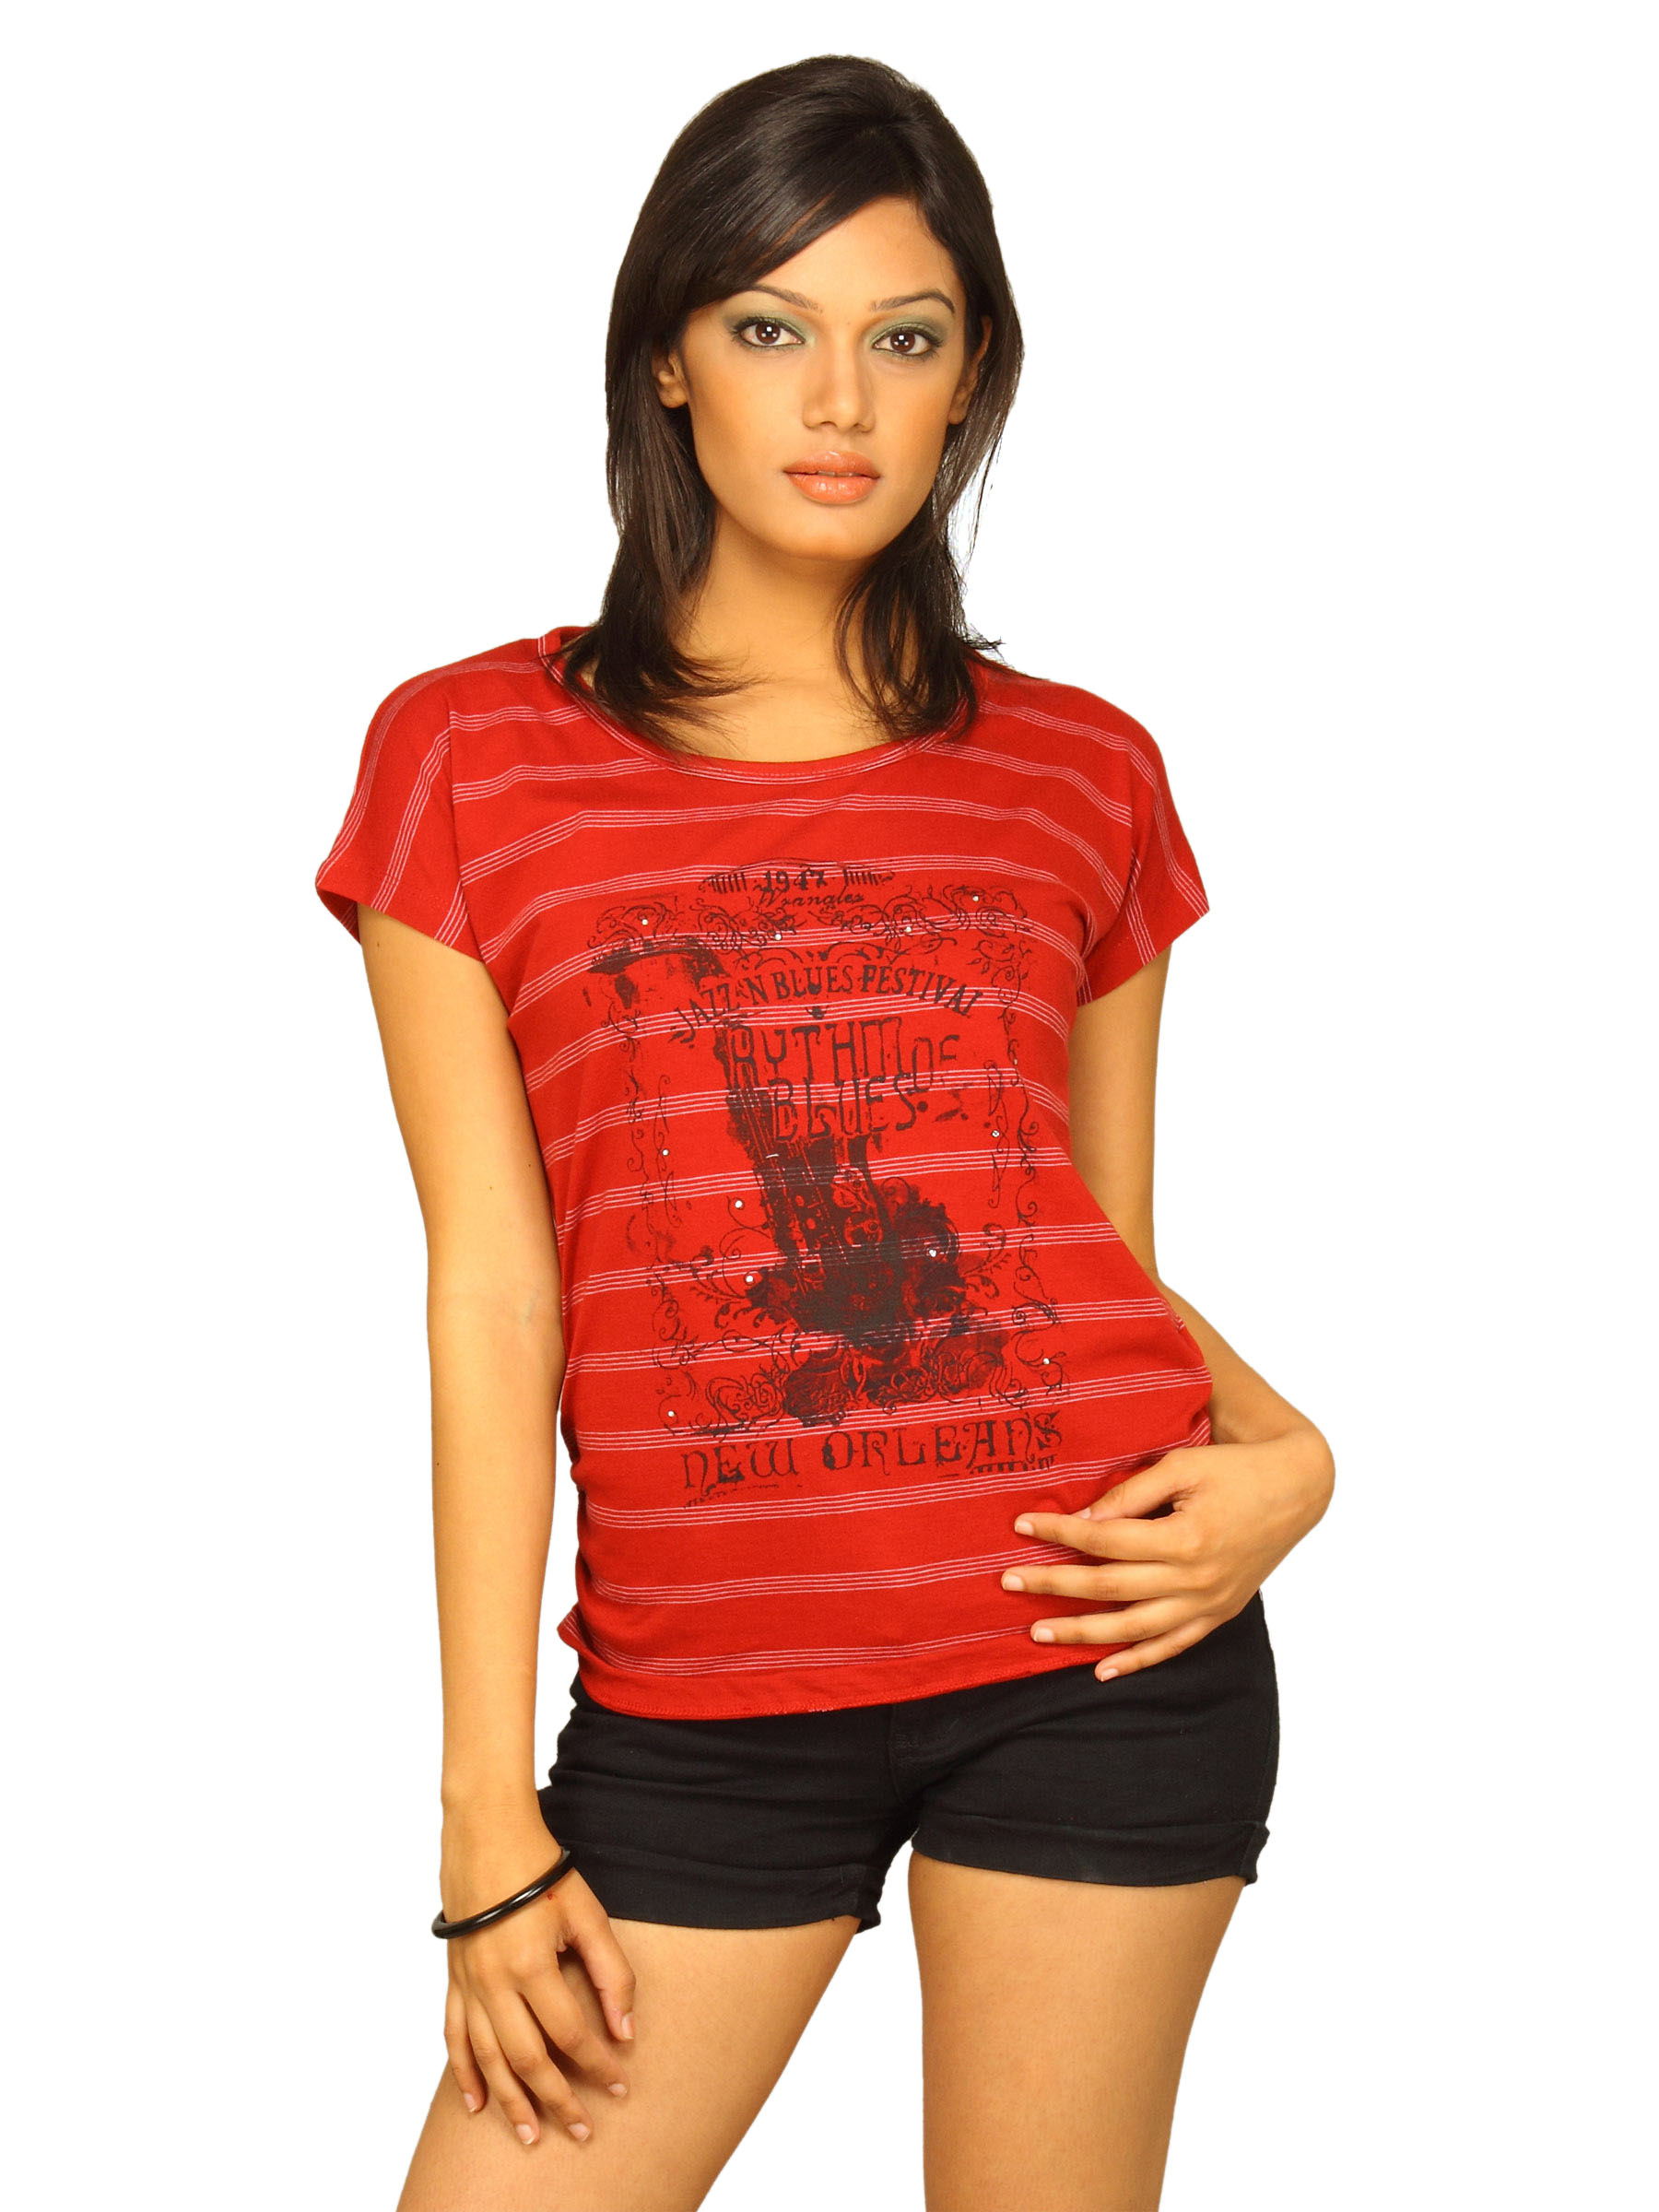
Wrangler Women Reverse Striper Red T-shirt
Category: Apparel / Topwear / Tshirts
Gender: Women
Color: Red
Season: Summer 2011
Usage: Casual